Henry Ince

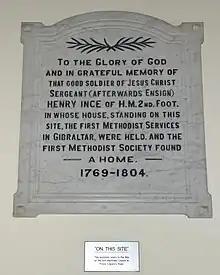
Memorial plaque to Henry Ince at the Gibraltar Methodist Church

Born in Penzance in Cornwall in 1736, Ince first worked as a nailor (a nail-maker) before turning his hand to mining. He enlisted in the 2nd (The Queen's Royal) Regiment of Foot in 1755 and served in Galway, Ireland. The Regiment remained in Ireland until June 1765, when it was posted to the Isle of Man. It was subsequently sent to Gibraltar in March 1768, where Ince was able to put his mining skills to use.